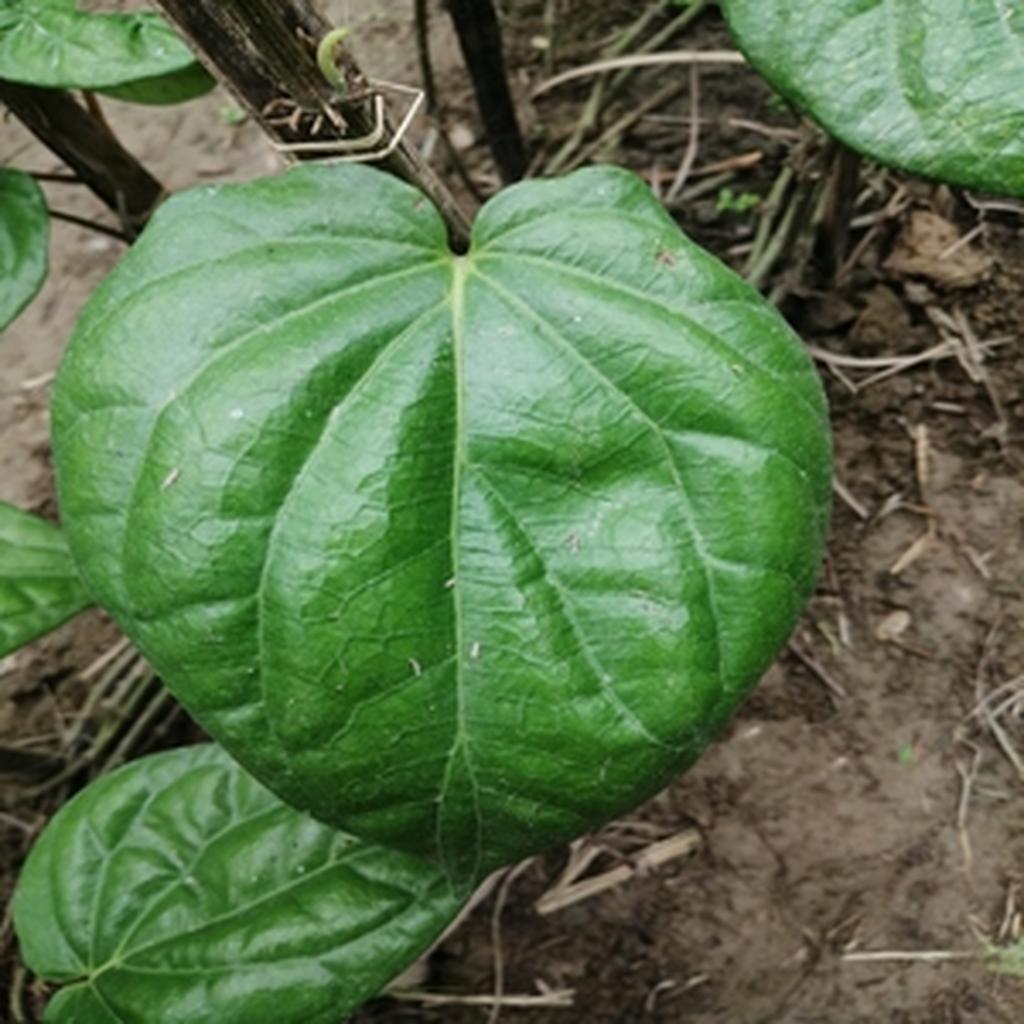
Label: Healthy_Leaf